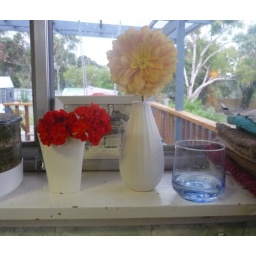
The state of our house can usually be determined by the state of this windowsill (directly above the kitchen sink)